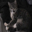
Label: cat